Asclepieion

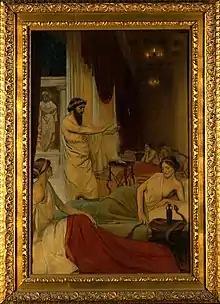
"Patients sleeping in the temple of Aesculapius at Epidaurus" by Ernest Board

Signature to asclepian medicine was its holistic approach to patient care. It emphasized therapy through the natural environment, hence the carefully chosen locations, as well as care for the patient's psychological and emotional states. By attending to these things, the patient's innate healing mechanisms were activated, which promoted recovery.